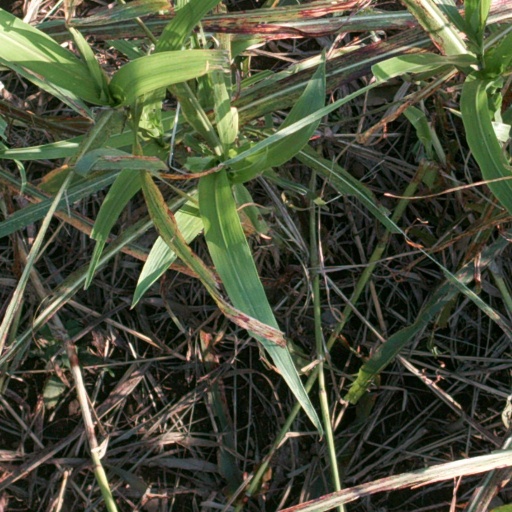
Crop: sorghum